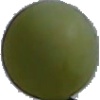
Label: Grape White 4